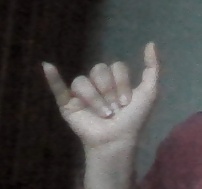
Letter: ya